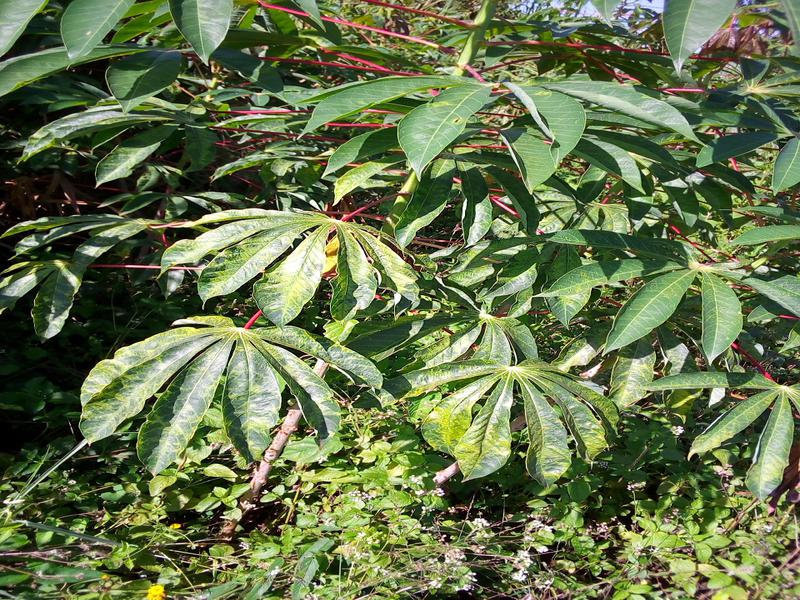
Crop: cassava
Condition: mosaic_disease